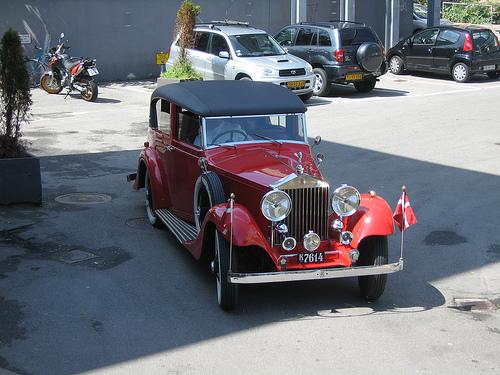
Weather: rain or strom